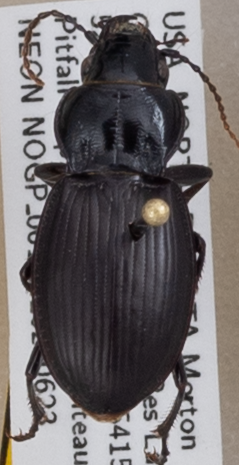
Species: Cyclotrachelus torvus
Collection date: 2020-06-23
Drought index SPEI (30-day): -2.09
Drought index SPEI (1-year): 0.54
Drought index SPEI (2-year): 1.28